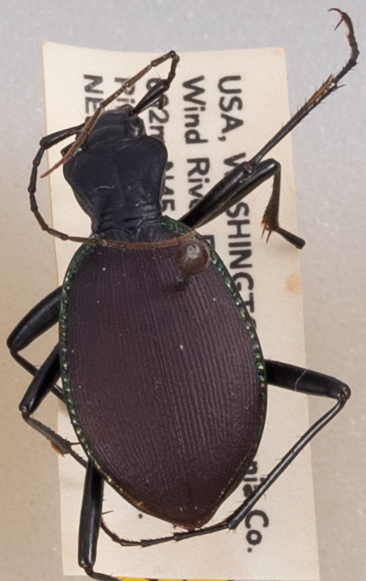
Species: Scaphinotus angusticollis
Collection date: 2019-08-27
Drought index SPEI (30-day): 0.3
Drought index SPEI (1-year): -1.45
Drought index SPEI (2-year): -1.69